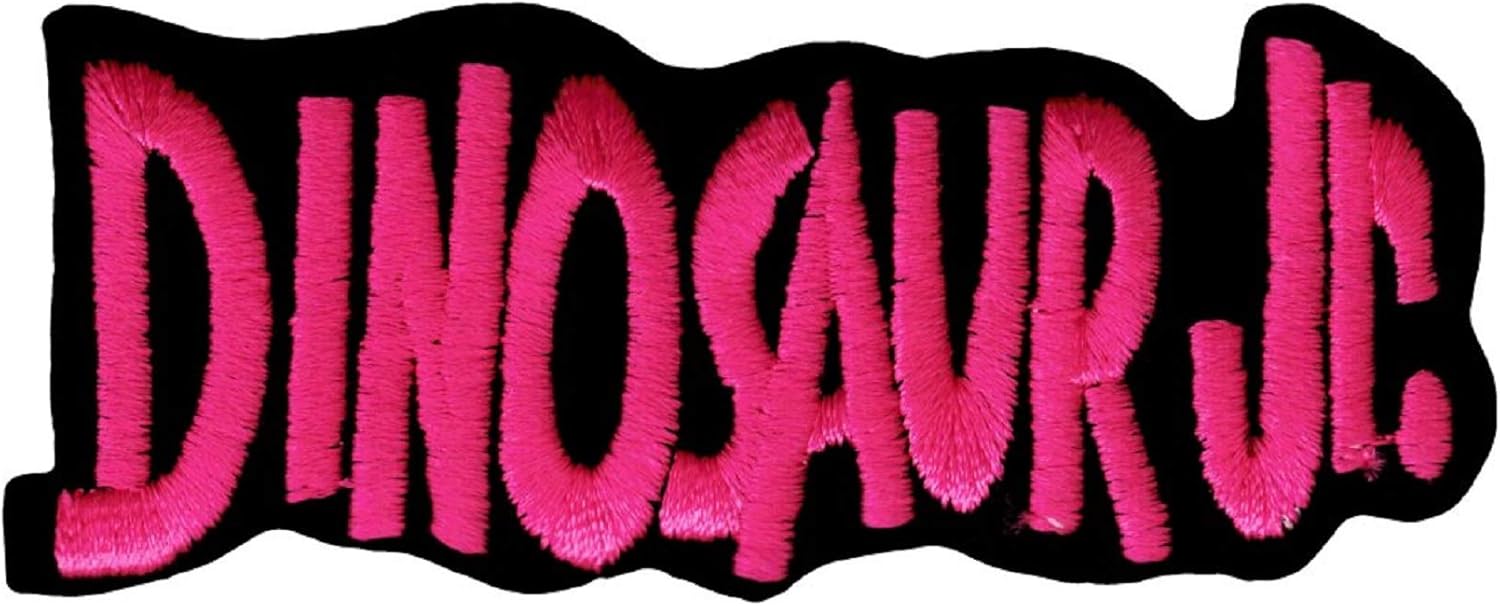
Dinosaur Jr - Pink Logo on Black - Embroidered Iron On Patch
Category: AMAZON FASHION
Affix this patch (by sewing or ironing) to your favorite pair of jeans, backpack, bag, jacket, or luggage item to spruce it up and make it easier to identify!
Features: Appx 2" x 6" | Great Quality Embroidery! | IRON ON OR SEW ON.